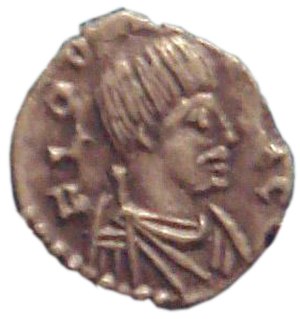
Odoaker
Mønt slået af Odoaker, Ravenna, 477, Odoaker i profil, afbilledet med et "babarisk" moustache.
Odoaker var leder for det germanske folk herulerne.